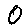
Label: 0